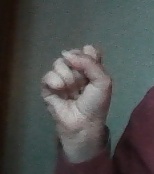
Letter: saad